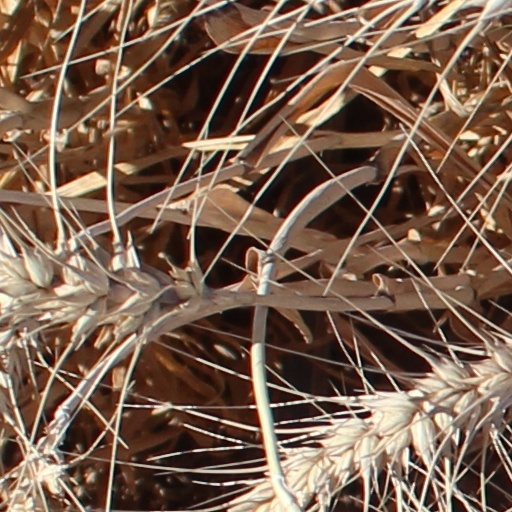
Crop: wheat